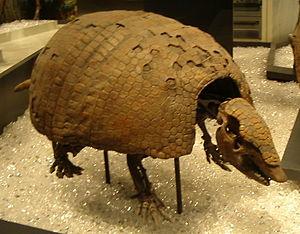
Les Pampathériidés sont une famille éteinte de grands tatous blindés et plantigrades du super-ordre des Xenarthres. Ils sont liés aux Glyptodontidés, une autre famille éteinte de Xenarthres plus grands et plus caparaçonnés, ainsi qu’aux Dasypodidés, la seule famille survivante de tatous. Les Pampathériidés vivaient en Amérique du Sud pendant la longue période d’isolation du Cénozoïque. Holmesina s’est étendu en Amérique du Nord après la formation de l’isthme de Panama. Ils ont finalement disparu sur les deux continents lors de l’extinction du Pléistocène supérieur, il y a environ 12 000 ans.